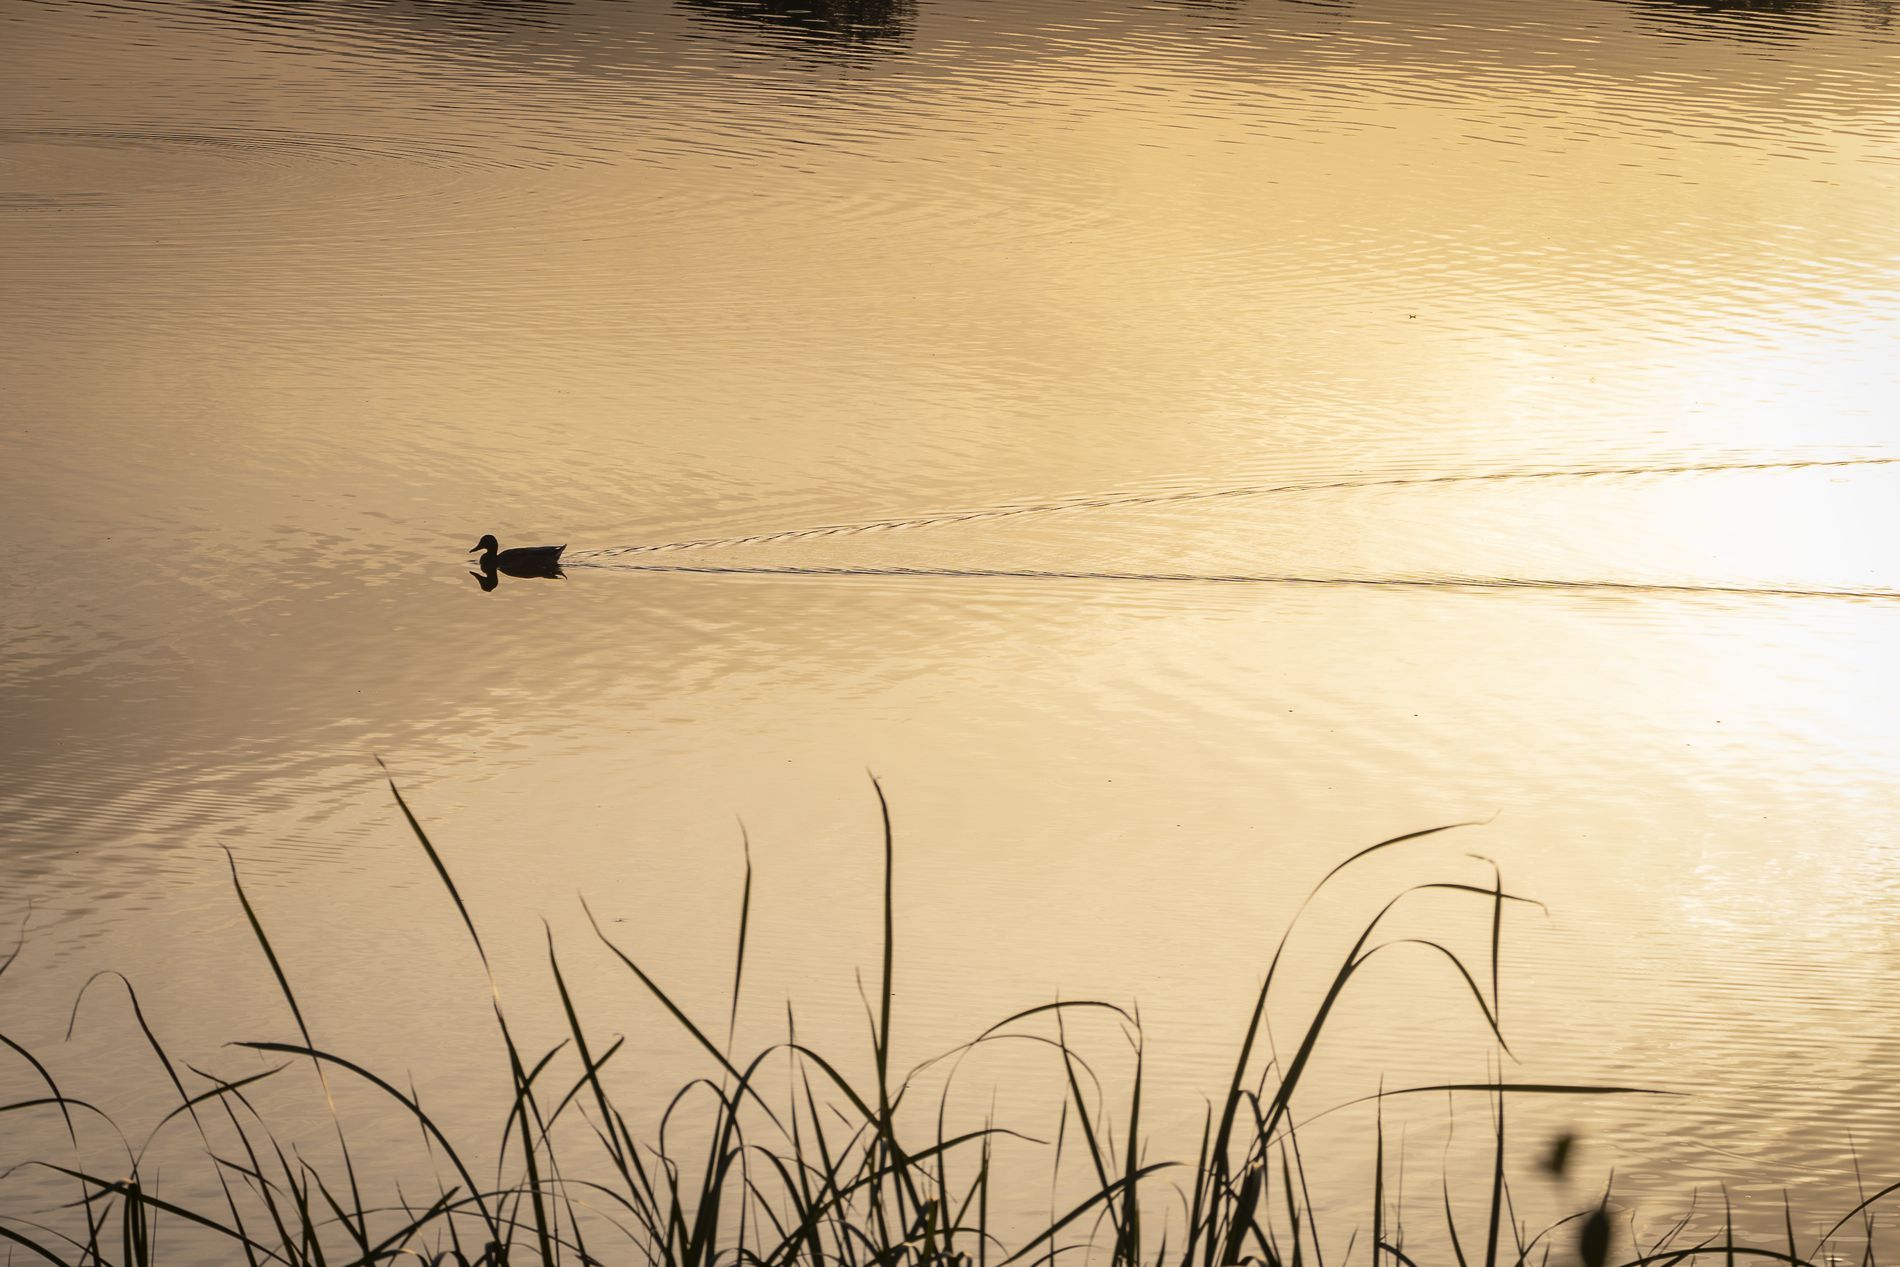
Duck at Dusk.
This image features a duck swimming across a lake at sunset. In the background visible ripples indicate movement while reeds in the foreground.
This wide, high angle shot shows a duck gliding across a lake leaving ripples behind. Reeds frame the foreground, while shades of gold and soft yellow create a magical, quiet atmosphere and a deep love for nature.
Labels: Nature, Outdoors, Pond, Water, Land, Ripple, Plant, Reed, Animal, Bird, Lake, Grass, Boat, Sailboat, Transportation, Vehicle, Silhouette, Waterfowl, Leisure Activities, Person, Sport, Swimming, Water Sports, Sky, Watercraft, Duck, Scenery, reeds
Camera: Canon Canon EOS R6
Lens: EF-S18-135mm f/3.5-5.6 IS STM, Canon EF-S 18-135mm f/3.5-5.6 IS STM
Aperture: F11
Exposure: 1/100 sec
ISO: 100
Focal length: 135.0 mm